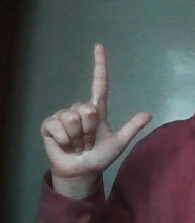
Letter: laam